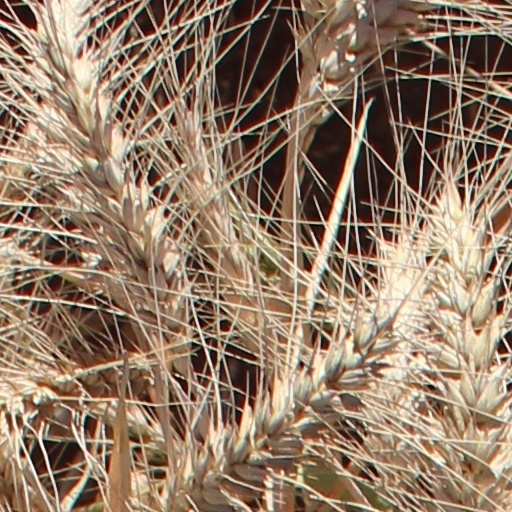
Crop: wheat